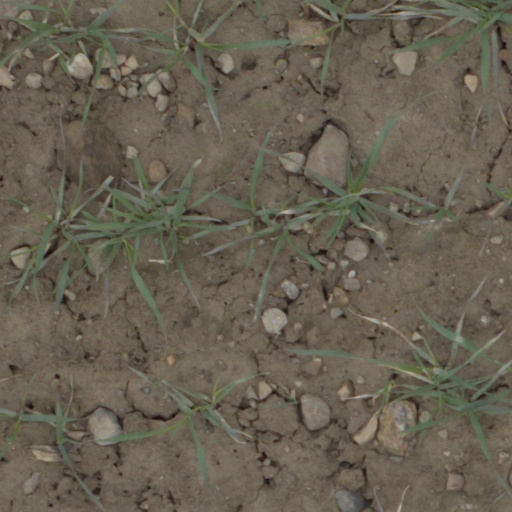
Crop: wheat